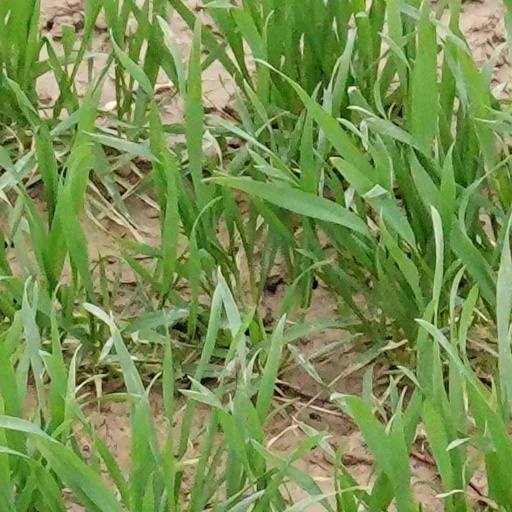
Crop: wheat